Oni

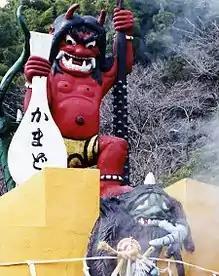
This oni (ogre) tramples a hapless villain in Beppu, Oita, Oita Prefecture, a famous "onsen" hot springs resort on the island of Kyushu in Japan.

Most Japanese folklore come from the Kojiki (古事記, "Records of Ancient Matters" or "An Account of Ancient Matters") and Nihongi (日本紀, "Japanese Chronicles"). These stories are the history and development of Japan in ancient times. At the beginning of time and space, Takamagahara (高天原, "Plane of High Heaven" or "High Plane of Heaven") came into being, along with the three divine beings Amenominakanushi (天之御中主, The Central Master or "Lord of the August Center of Heaven"), Takamimusubi (高御産巣日神, "High Creator"), and Kamimusubi (神産巣日, The Divine Creator). These three divine beings were known as Kami, and the three together are sometimes referred to as Kotoamatsukami (別天神, literally "distinguishing heavenly kami"). They manifested the entire universe. They were later joined by two more Kami, (宇摩志阿斯訶備比古遅神, Energy) and (天之常立神, Heaven).